Charles Carpenter (pilot)

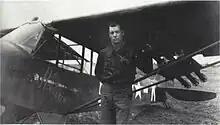
Charles Carpenter and his L-4 Grasshopper, "Rosie the Rocketer", armed with two trios of bazookas mounted on the jury struts

Lt. Col. Charles "Bazooka Charlie" Carpenter (August 29, 1912 – March 22, 1966) was a United States Army officer and army observation pilot who served in World War II. He is most known for destroying several enemy armored vehicles in his bazooka-equipped L-4 Grasshopper light observation aircraft.